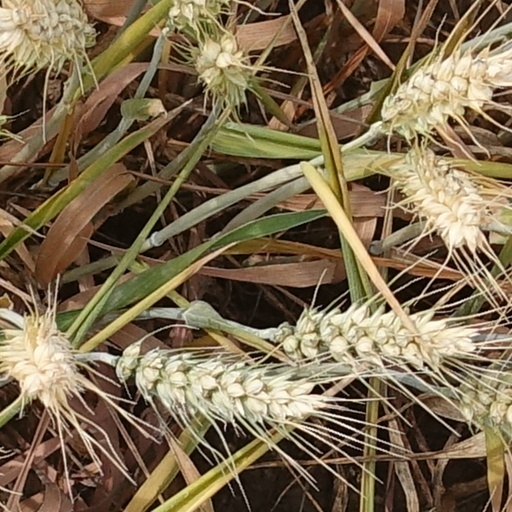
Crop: wheat